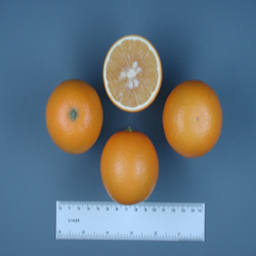
Label: peels